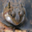
Label: frog